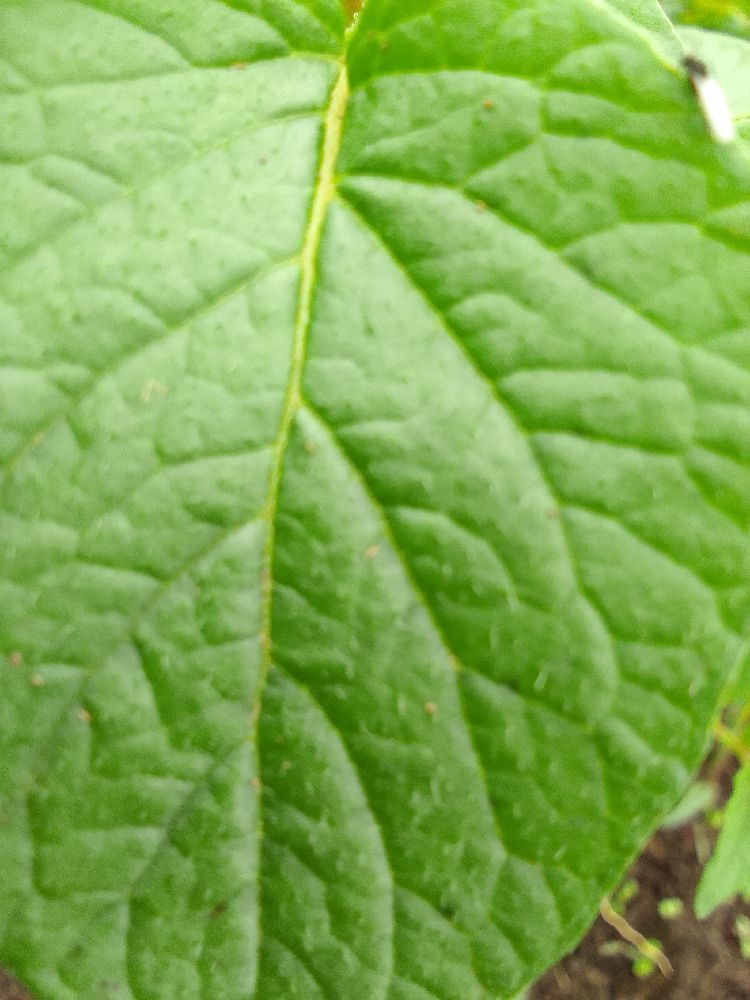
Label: Healthy